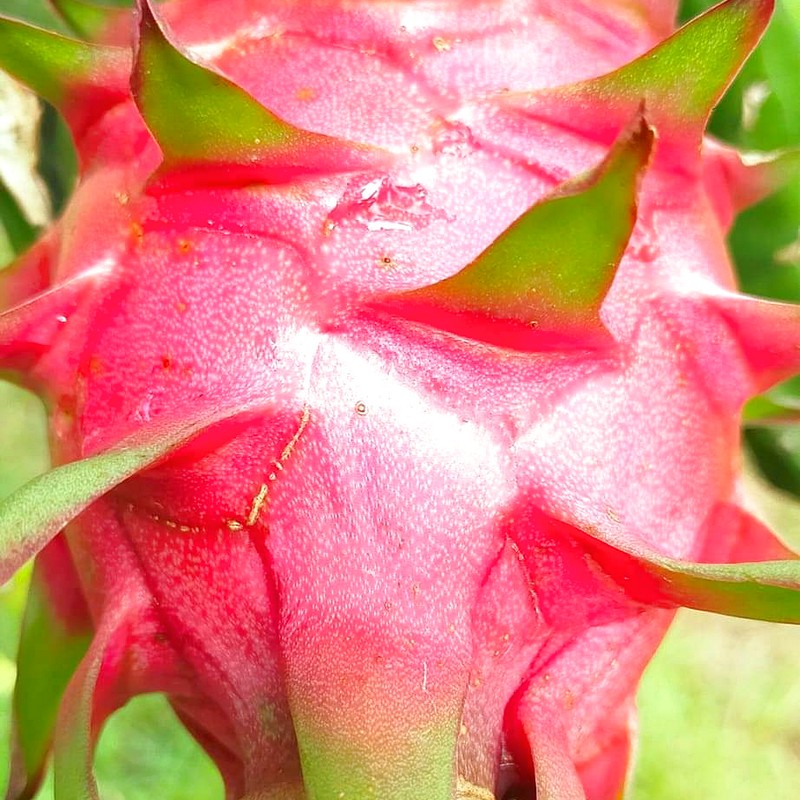
Label: Fresh Dragon Fruit